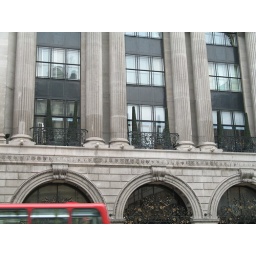
Exterior photo of the office where I work. Its the first floor above the arches with the Rightmove signs in the window